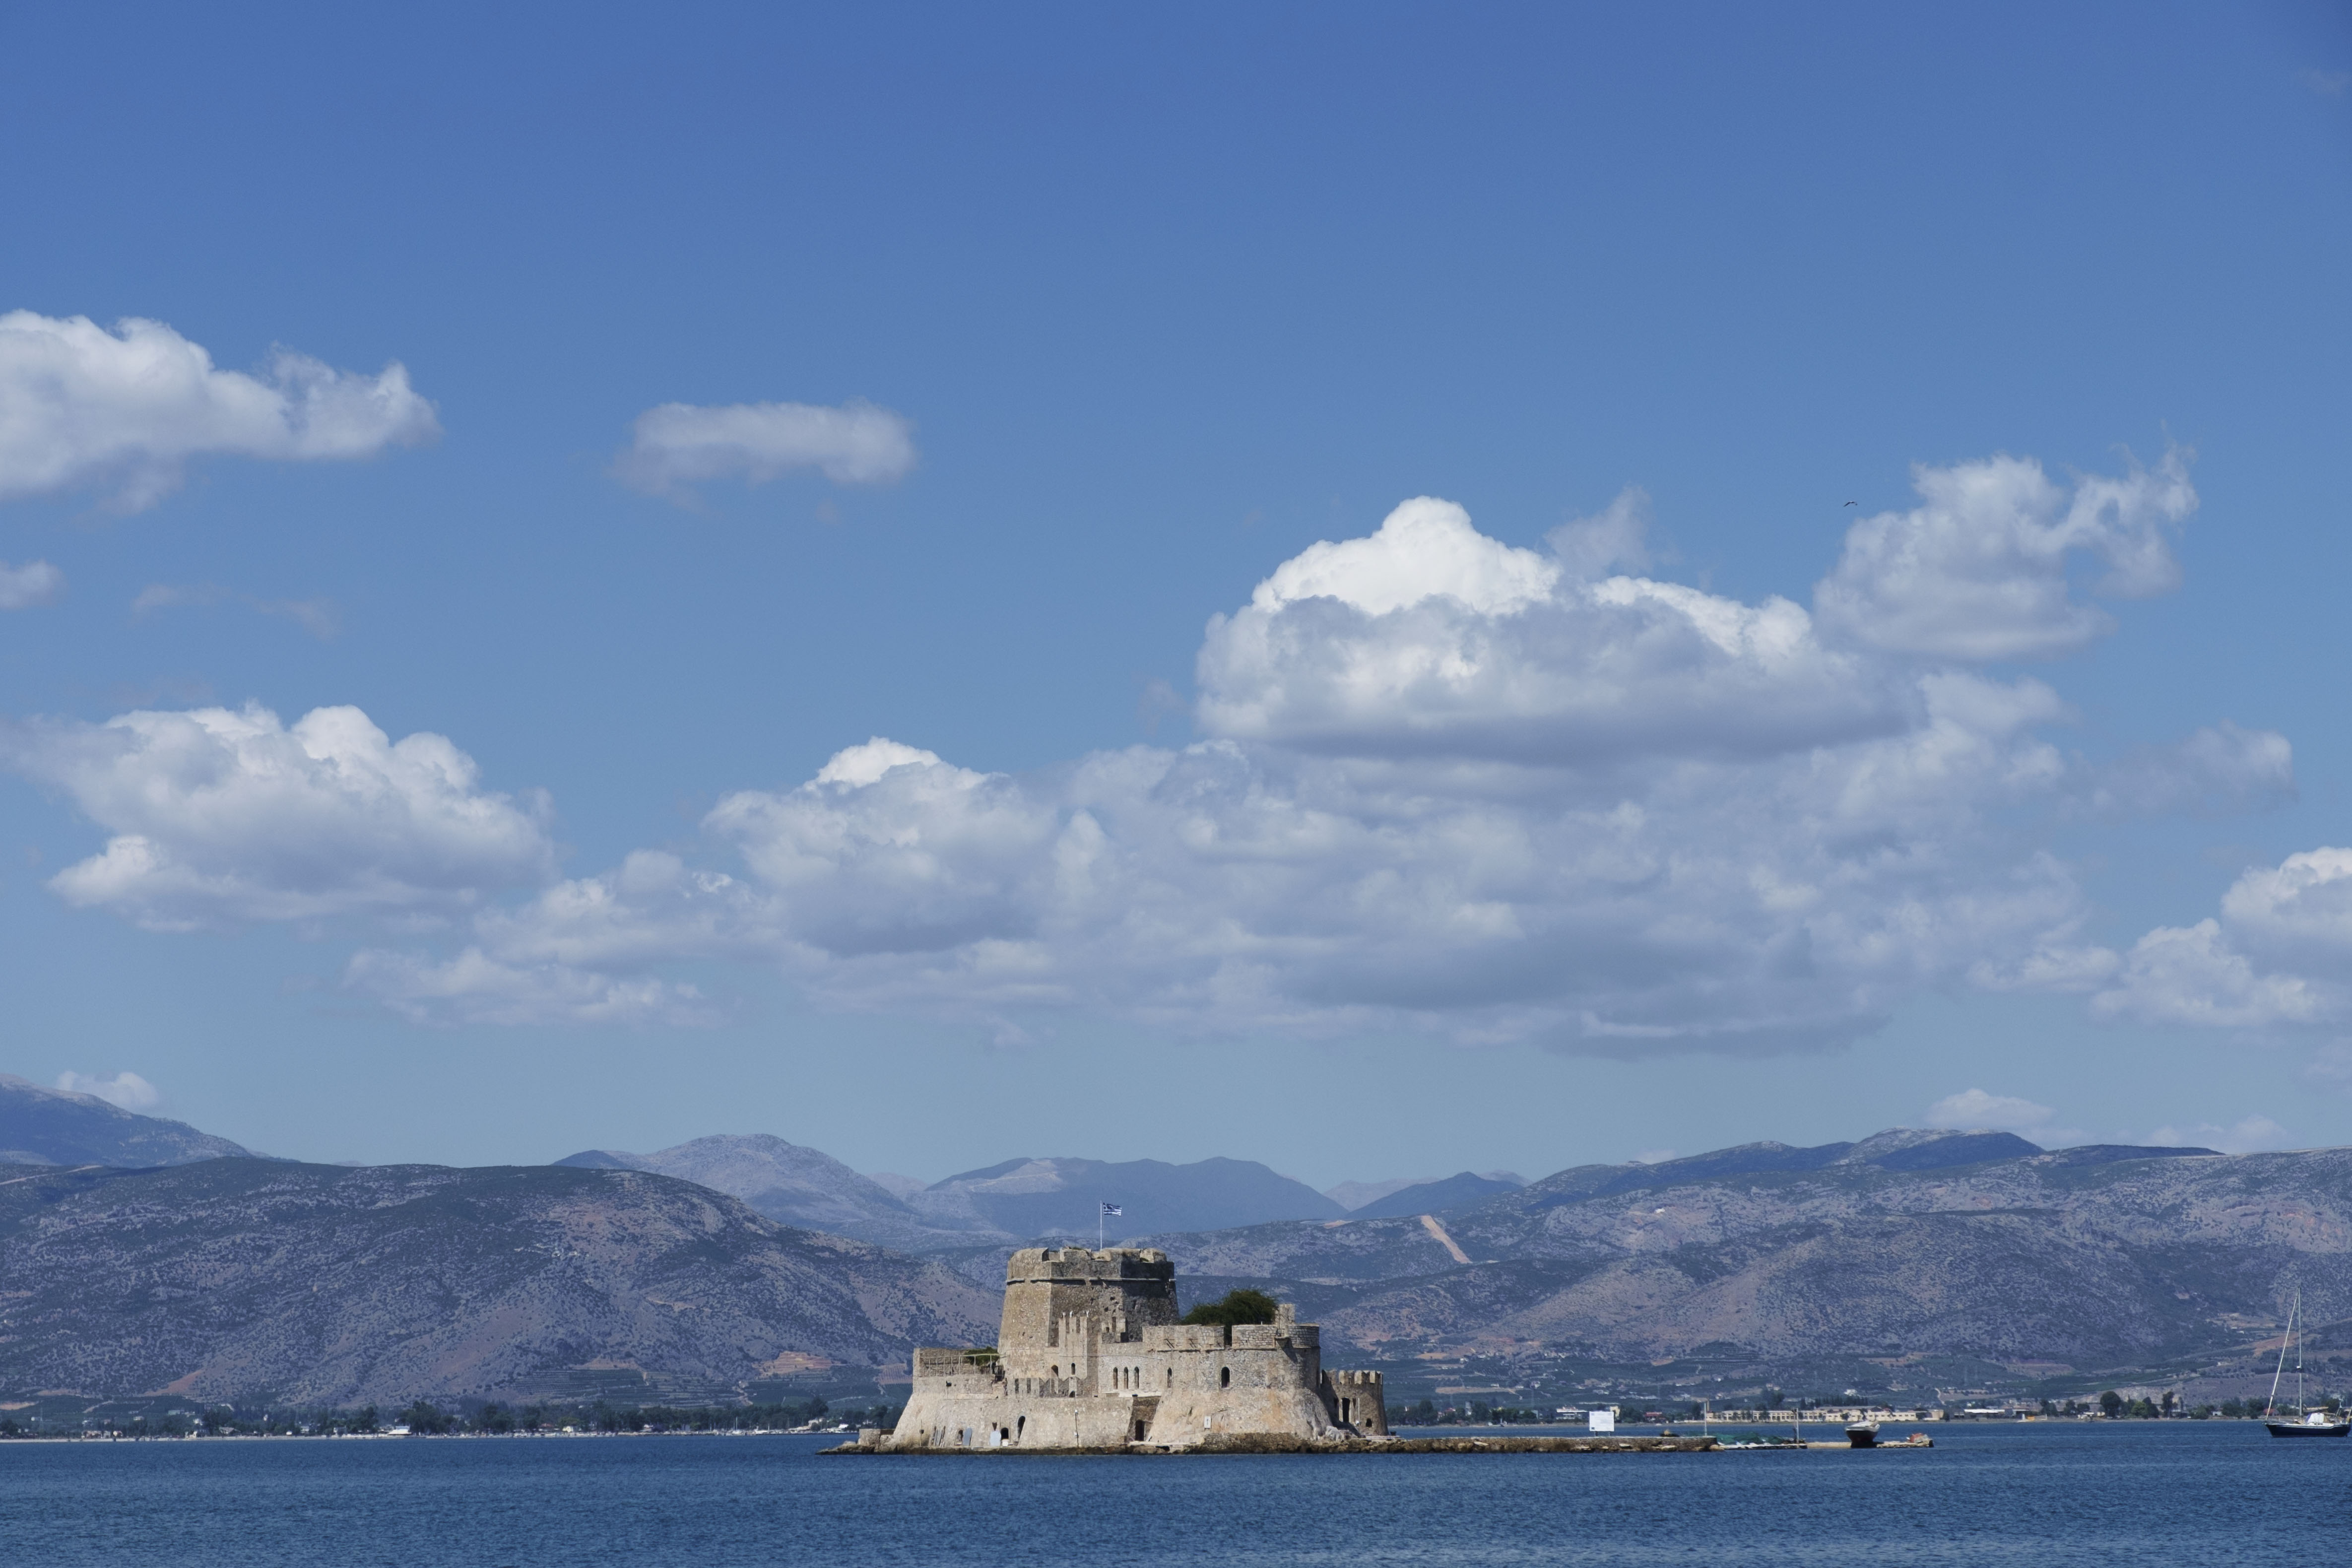
sea, coast, ocean, horizon, cloud, sky, ship, travel, fujifilm, vehicle, bay, greece, fuji, watercraft, cruise ship, fujix, fujixe1, peloponnese, navplion, passenger ship